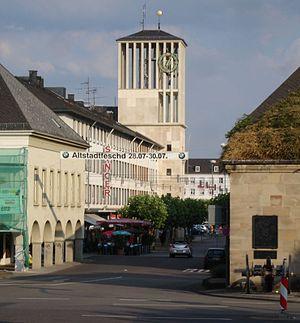
http://bilder.cixnet.net/v/Saarland/Saarlouis/2006-07/ Foto (Image): Thomas Quirin - http://www.quirin.de/